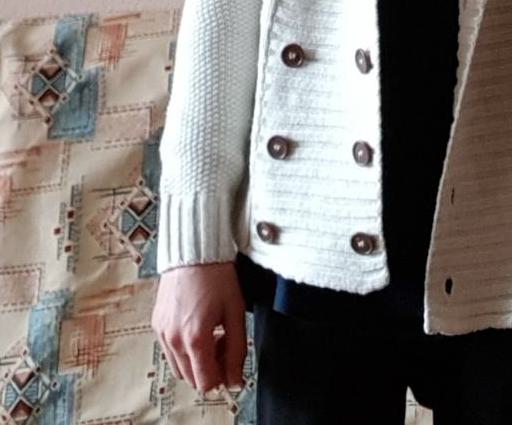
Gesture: no_gesture